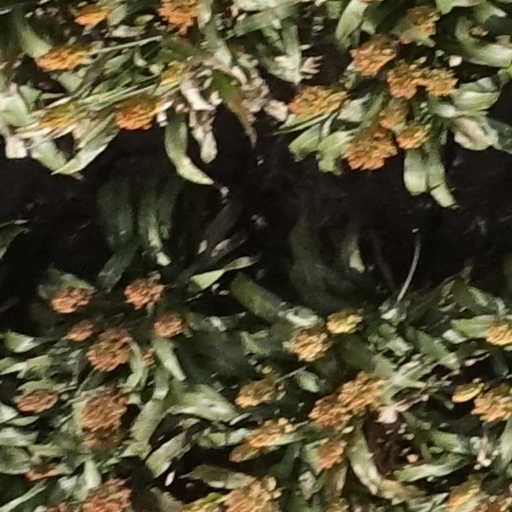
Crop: sorghum